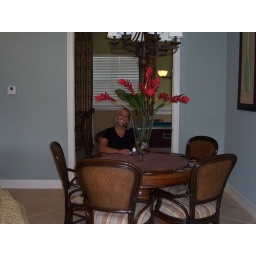
Card table in club house